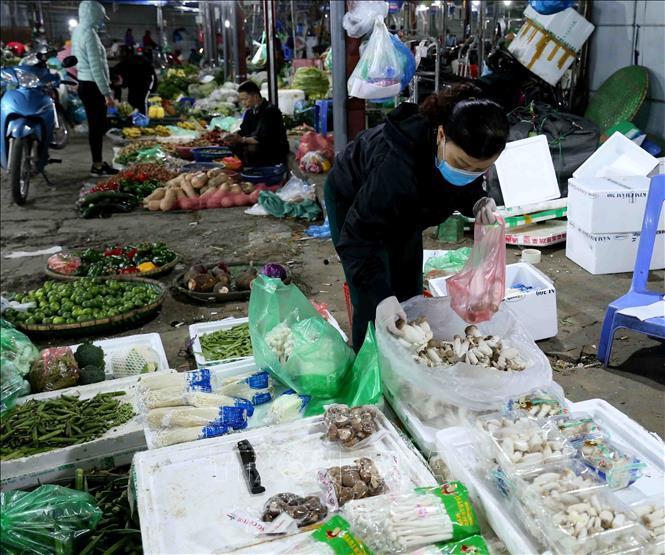
cái bao mà người phụ nữ này đang lấy vài thứ trong đó đang chứa nấm